First Presbyterian Church (Springfield, Illinois)

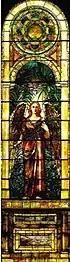
Angel of Victory

Installed in the late 1890s, this window is a memorial to Benjamin Stephenson Edwards, the son of Ninian Edwards. Mr. Edwards sister, Julia Edwards, married Congressman Daniel Pope Cook. Their son, John Pope Cook, would later become a mayor of Springfield. Mr. Edwards brother, Albert Gallatin Edwards, would later become the founder of brokerage firm A. G. Edwards. Both families were members of the church.